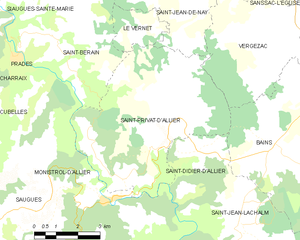
Saint-Privat-d'Allier est une commune française située dans le département de la Haute-Loire dans le midi de la région Auvergne-Rhône-Alpes.